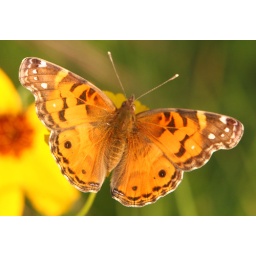
seen on one of the yellow flowers in the field